John Fisher (priest)

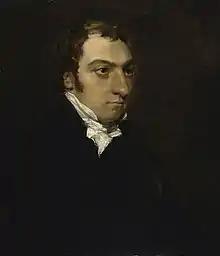
John Fisher by John Constable, 1816

Born at Brentford on 30 May 1788, he was educated at Charterhouse and Christ's College, Cambridge and ordained in 1812. His first post was as Domestic Chaplain to his uncle, the Bishop of Salisbury. He held incumbencies at Idmiston, Osmington, Winfrith Newburgh and Gillingham, Dorset. He was appointed a Canon of Salisbury Cathedral in 1819. His son Osmond Fisher was a noted geologist.